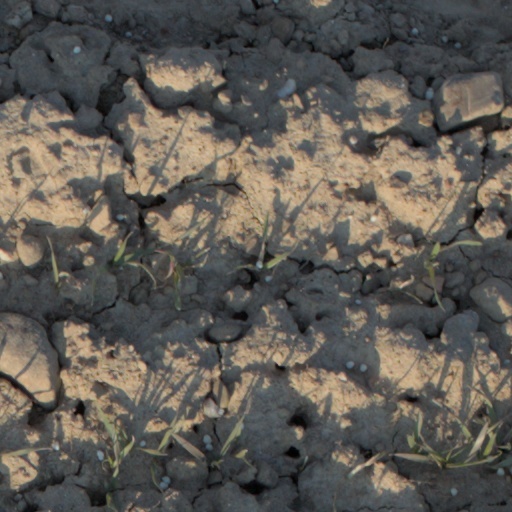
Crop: wheat